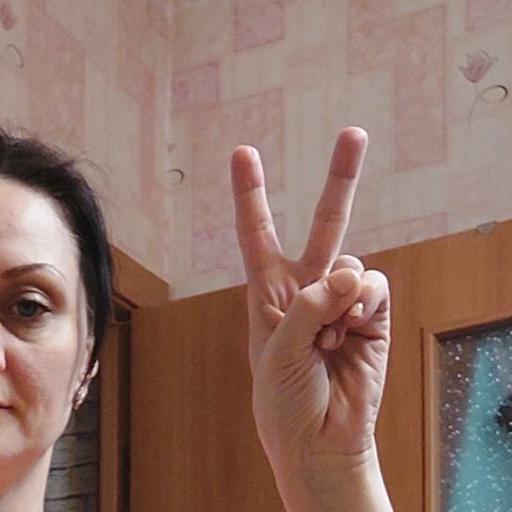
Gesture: peace